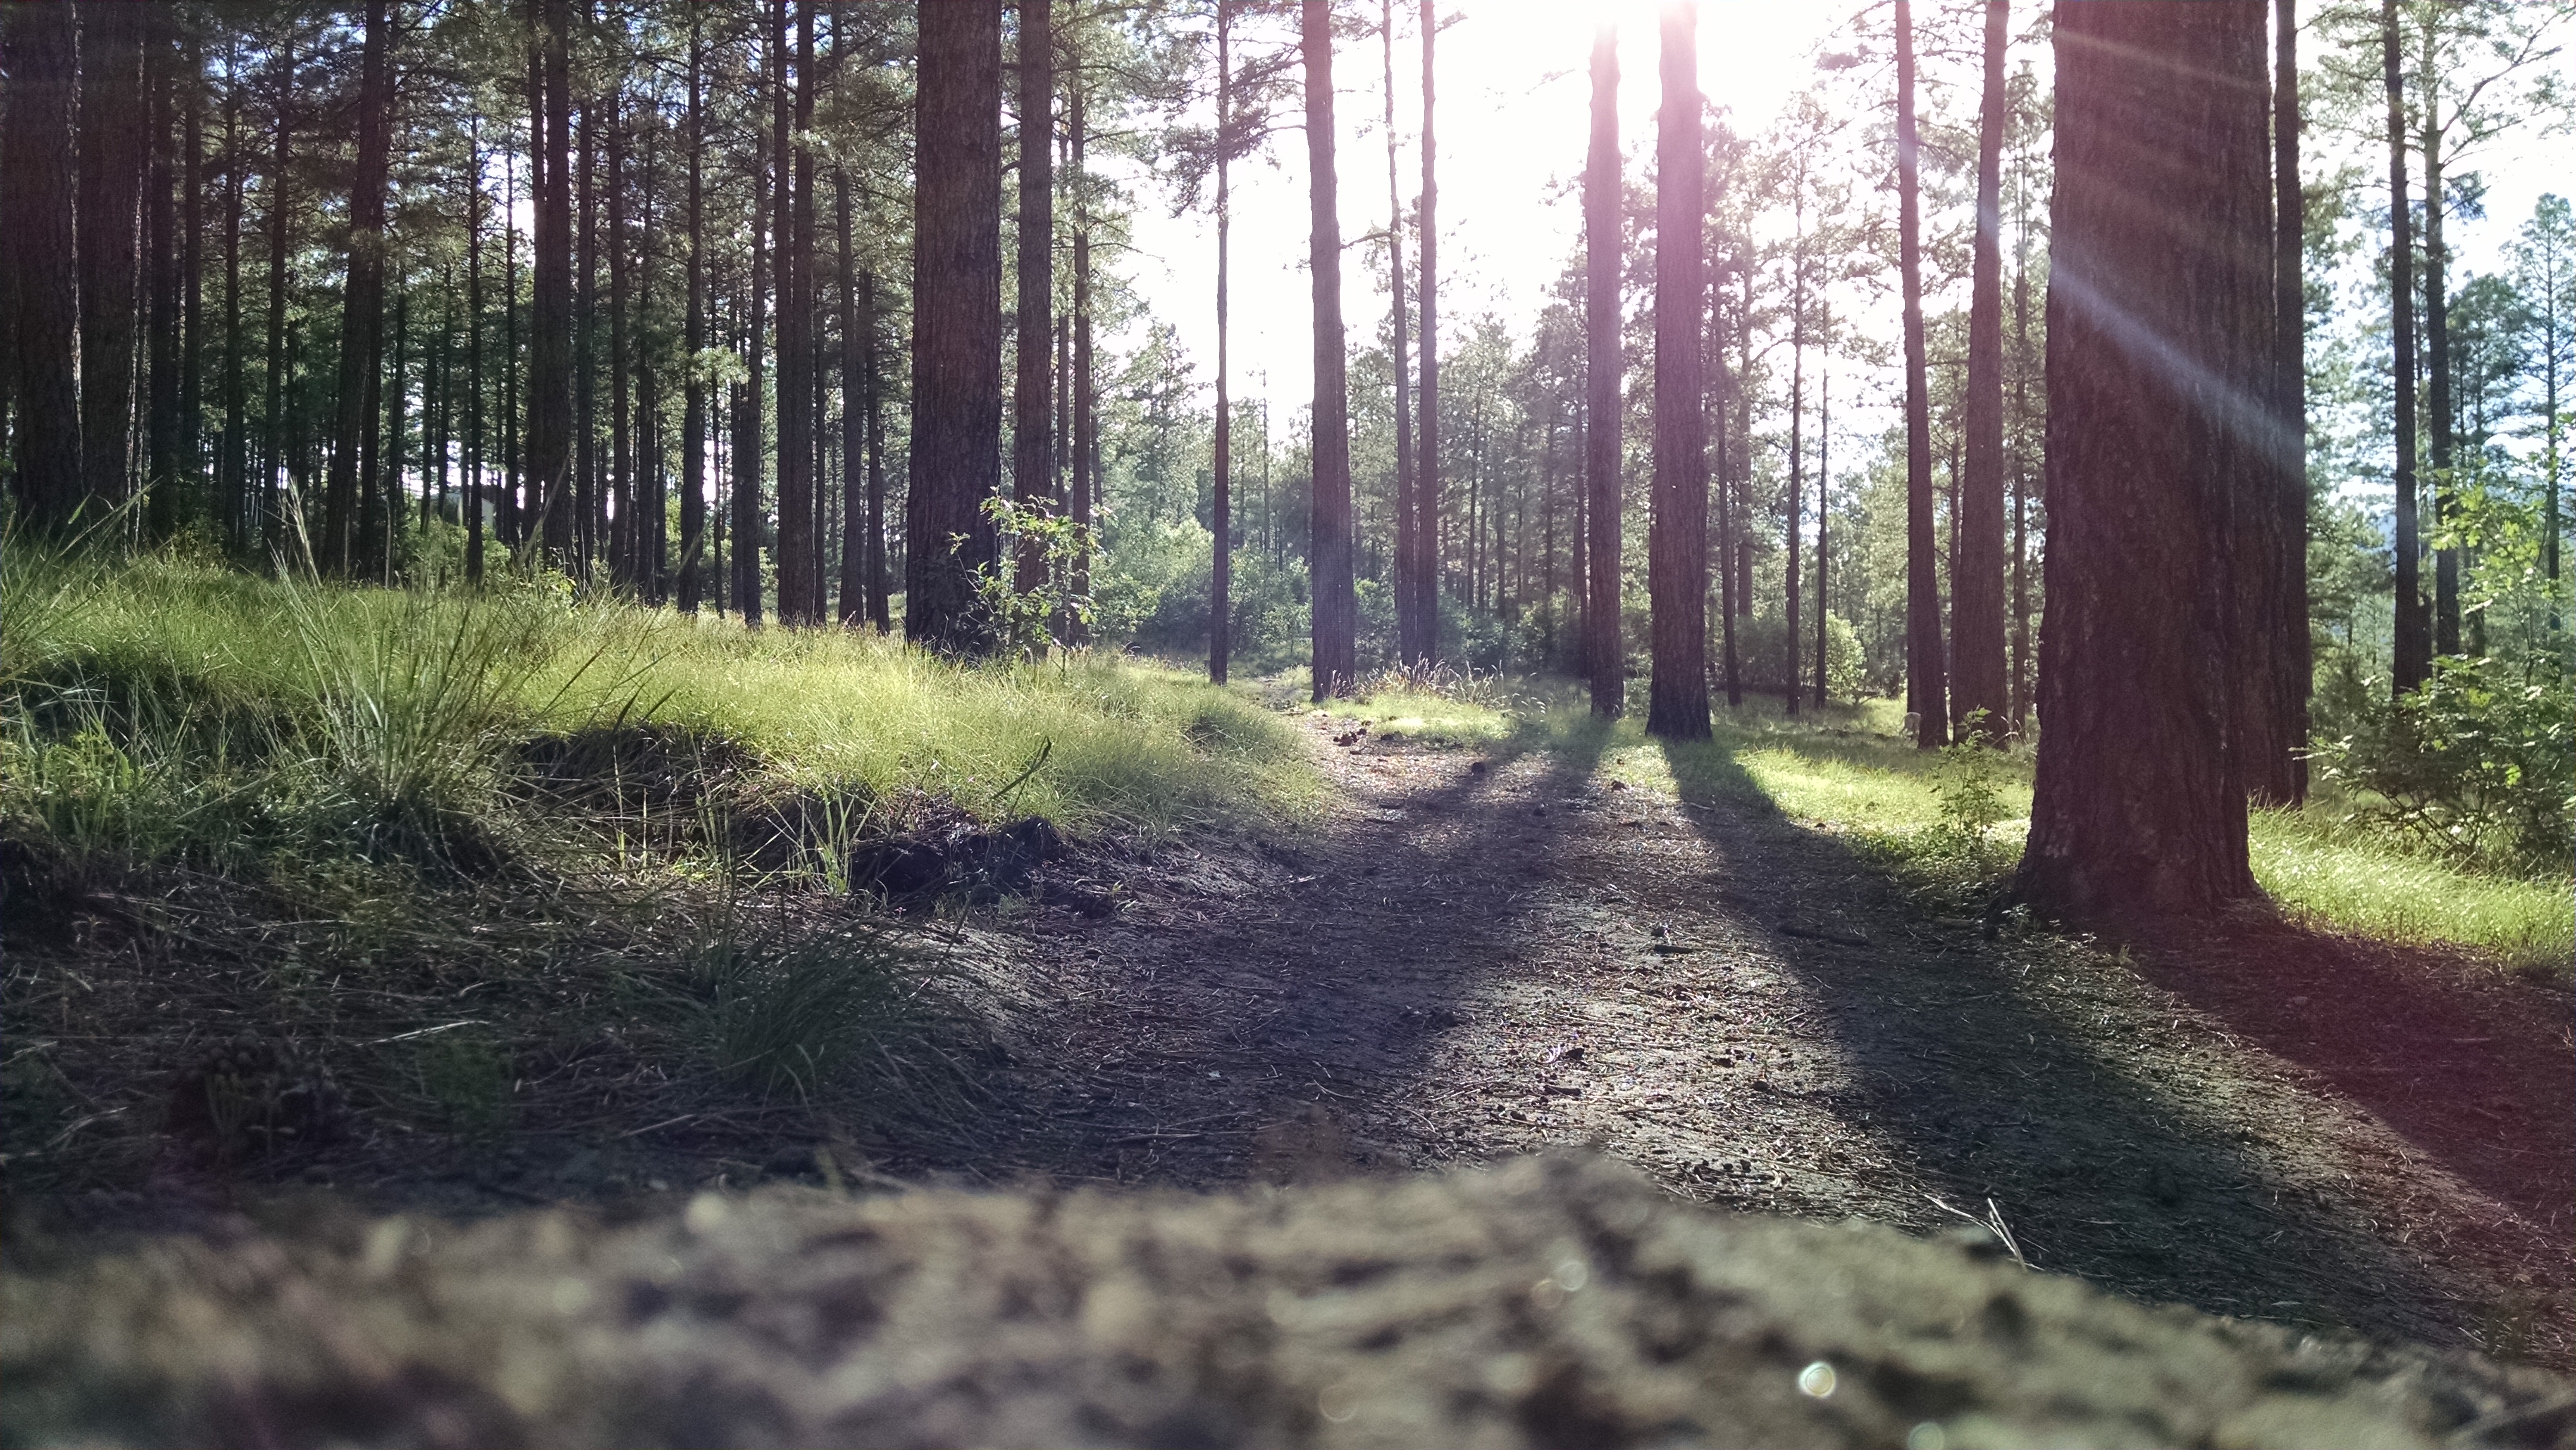
landscape, tree, nature, forest, path, pathway, grass, wilderness, light, trail, sunlight, pine, environment, foliage, rural, park, scenery, soil, flora, trees, leaves, outdoors, woods, woodland, habitat, ecosystem, biome, natural environment, temperate coniferous forest